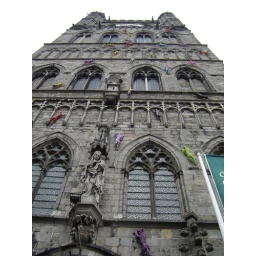
Lots of metal cats on this tower in all sorts of different outfits.